Walkerburn

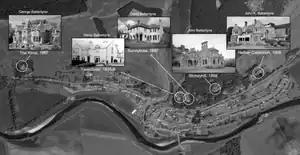
OS Map showing locations of Ballantyne Villas

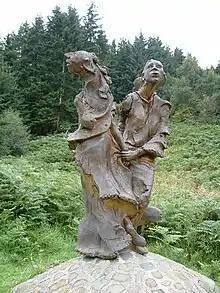
Muckle Mou'd Meg

Work began on the mill and Frederick Thomas Pilkington was retained to design and build villas for the Ballantyne family and 115 houses for mill workers who initially came mainly from Galashiels, walking to and from work – and the working day was typically 14 hours. The blocks of flats at Plora Terrace were the first workers’ home to be built. In 1854 the village was christened Walkerburn after the Waulker Burn which runs from the hills above Priesthope into the Tweed.